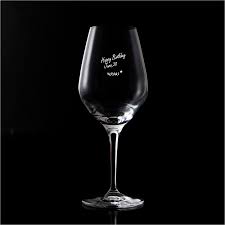
Label: glass